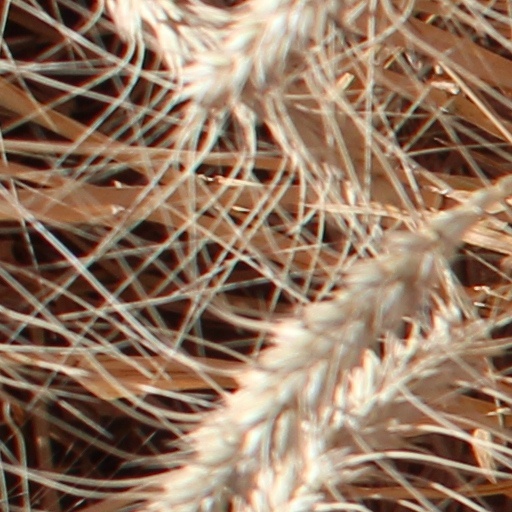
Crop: wheat